Charles I of Württemberg

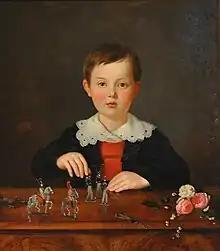
Portrait of Charles, by Franz Seraph Stirnbrand, 1835

Charles was born on 6 March 1823 in Stuttgart as the only son of King William I and his third wife Pauline Therese (1800–1873). As the king's eldest son he became Crown Prince of Württemberg. His father's first wife was Princess Caroline Augusta, daughter of King Maximilian I Joseph of Bavaria and Princess Augusta Wilhelmine of Hesse-Darmstadt. After their 1814 divorce, without issue, he married his first cousin, Grand Duchess Catherine Pavlovna of Russia, daughter of Emperor Paul I of Russia and Princess Sophie Dorothea of Württemberg. Catherine died in 1819 after having two daughters, Princess Marie Friederike Charlotte of Württemberg (wife of Alfred, Count von Neipperg) and Princess Sophie of Württemberg (wife of King William III of the Netherlands). From his parents marriage, he had two sisters, Princess Catherine (who married Prince Frederick of Württemberg) and Princess Augusta (wife of Prince Hermann of Saxe-Weimar-Eisenach).